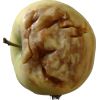
Label: Apple hit 1